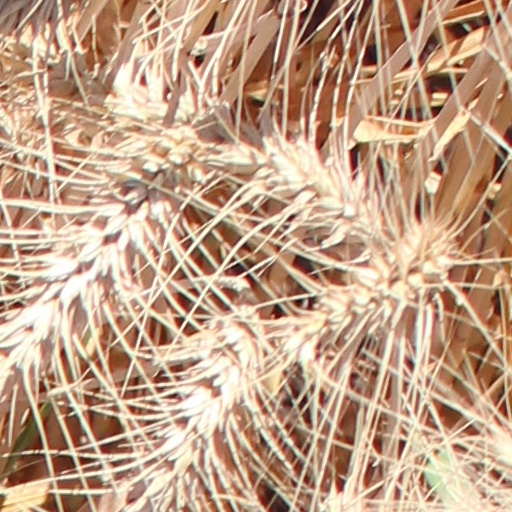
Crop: wheat